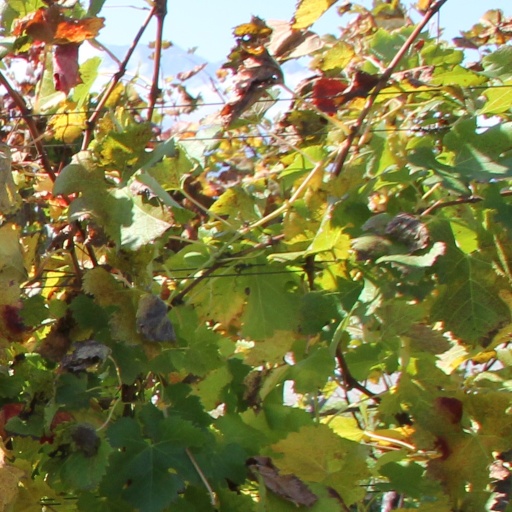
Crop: grape